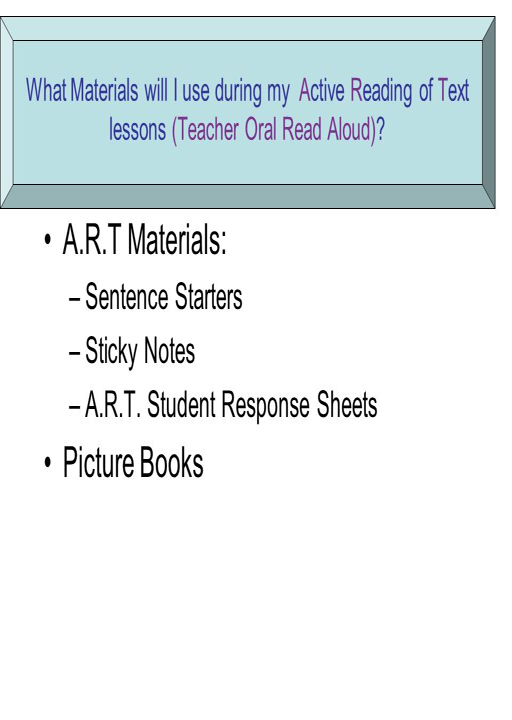
what materials will i use during my active reading of text lessons .